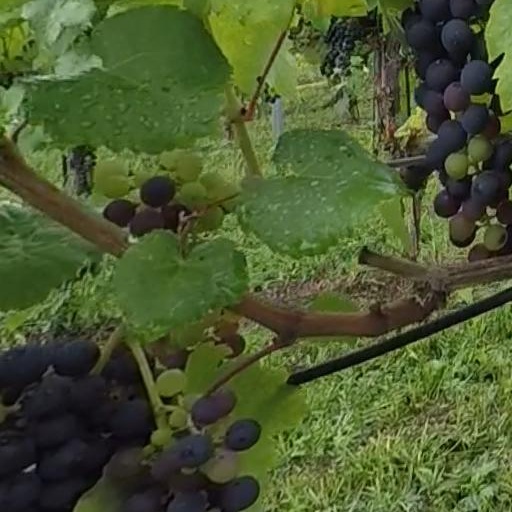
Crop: grape